Fatima al-Fihriya

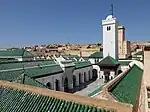
Al-Qarawiyyin Mosque and University, as it appears today

Fatima is attributed as the founder of the al-Qarawiyyin Mosque in Fez, in 857 or 859. The mosque went on to become the most important congregational mosque in Fez and one of the foremost intellectual centers in Islamic North Africa. Some scholars and UNESCO have claimed it to be the oldest continuously existing university in the world.